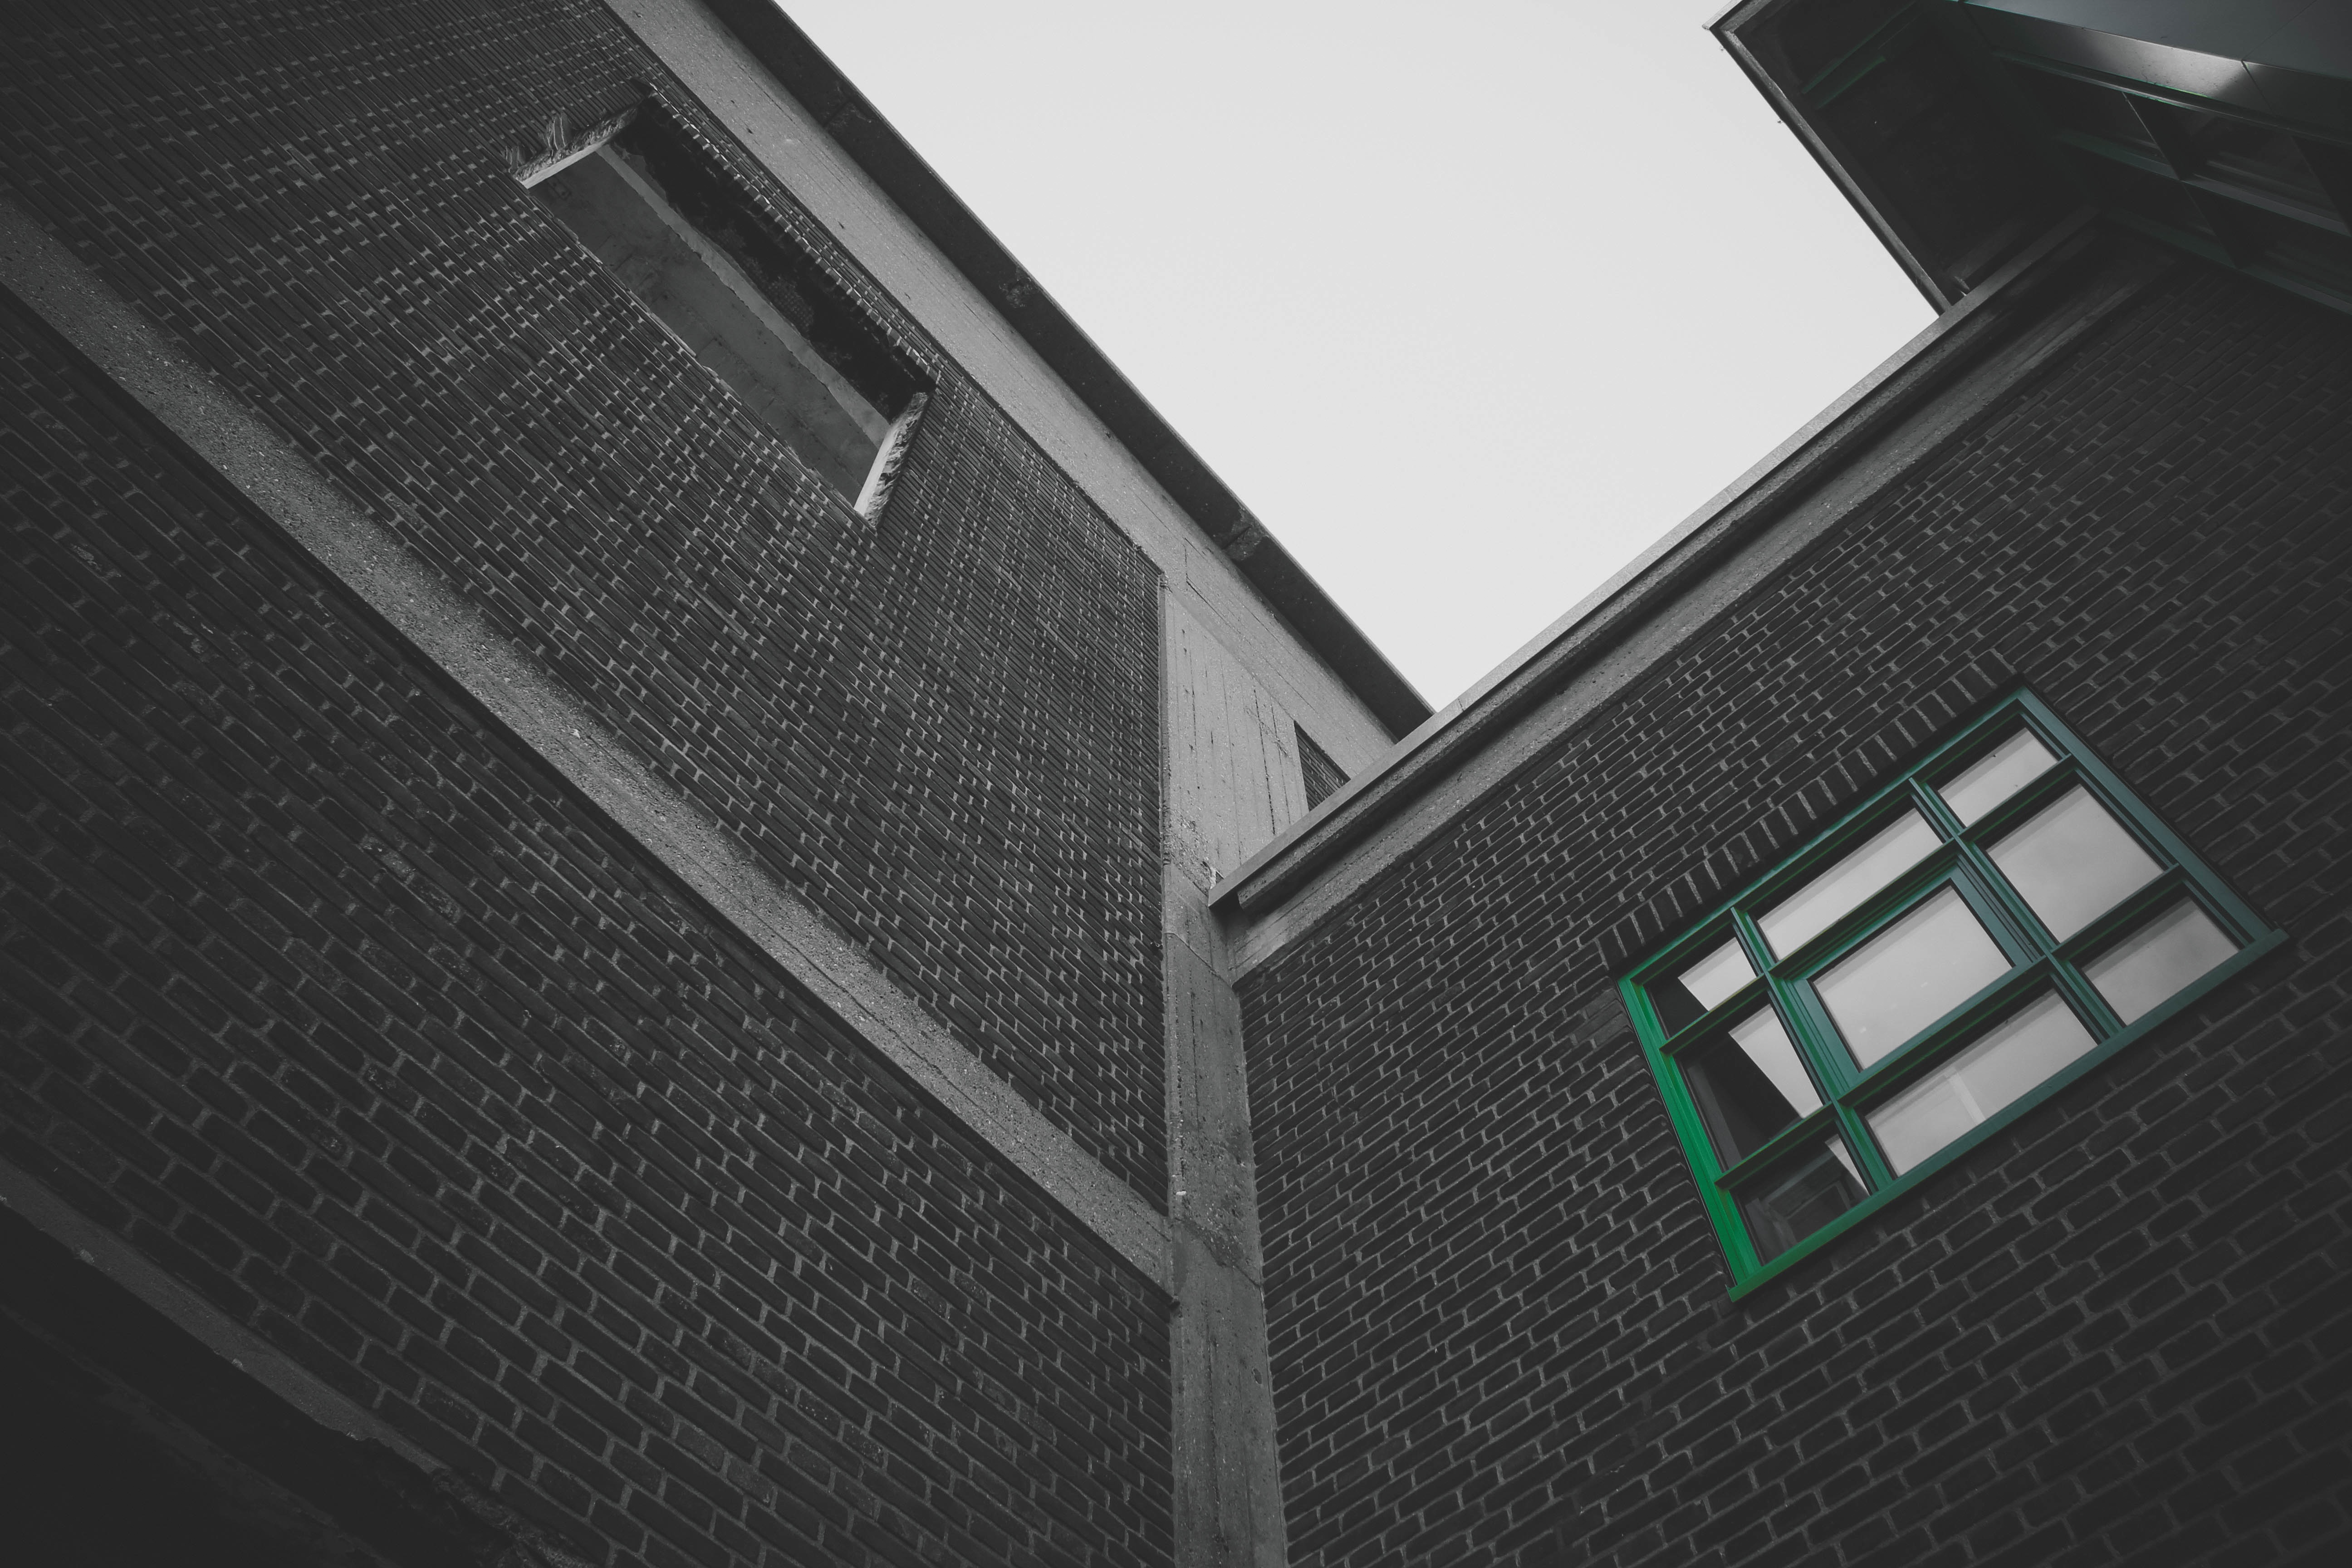
light, white, window, glass, ceiling, color, black, monochrome, lighting, design, shape